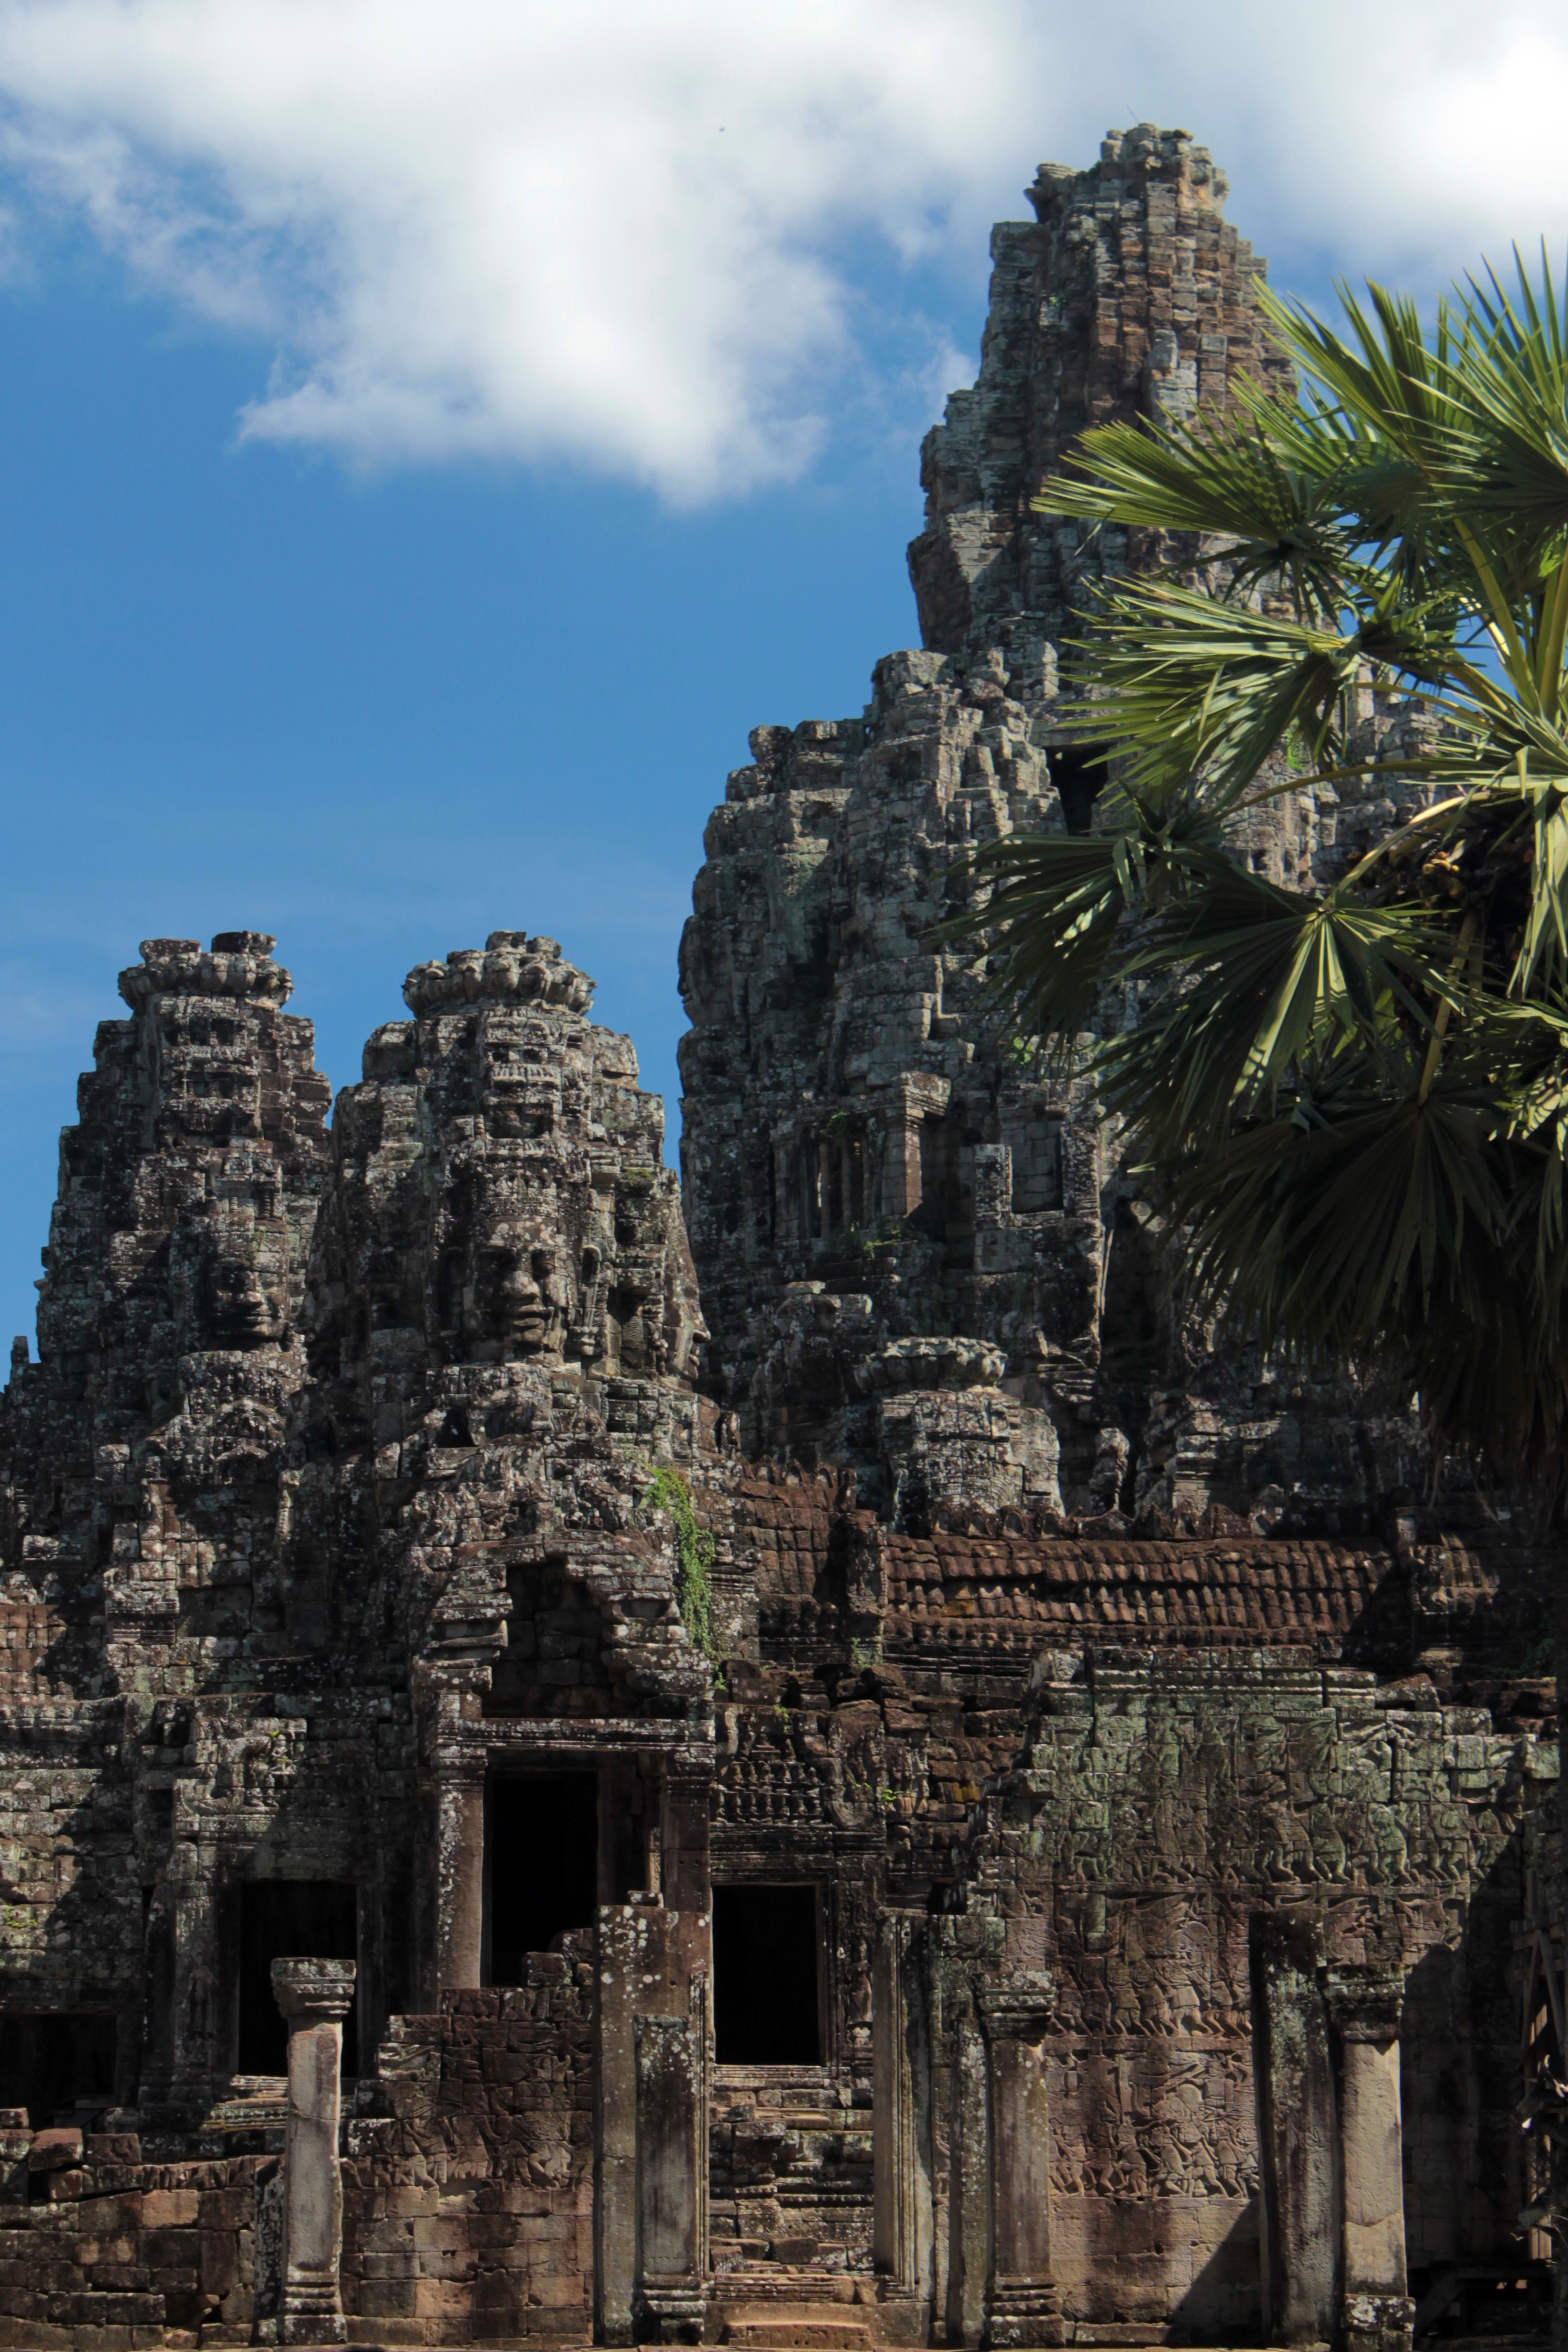
historic site, archaeological site, ruins, landmark, building, temple, hindu temple, rock, place of worship, ancient history, unesco world heritage site, monastery